1923 FA Cup final

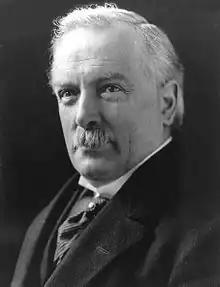
Former Prime Minister David Lloyd George gave the toast at the post-match dinner.

Around 900-1,000 spectators were treated for slight injuries; 22 were taken to hospital and ten of those were quickly discharged. Two policemen were also injured during the match. The chaotic scenes at the match prompted discussion in the House of Commons, where Home Secretary William Bridgeman paid tribute to the actions of the police and the general behaviour of the crowd. During the debate Oswald Mosley, the MP for Harrow (which included Wembley) was chastised by the Speaker of the House for characterising the fans present at the stadium as hooligans. Bridgeman was asked to consider opening a public inquiry, but ultimately concluded that the police had dealt successfully with the incident, and that he was happy for the stadium authorities and the police to decide on a plan to prevent similar events from happening again.